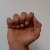
The image shows a hand gesture representing the letter 'A' in Indian Sign Language.